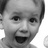
Emotion: happy